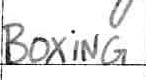
Label: boxing